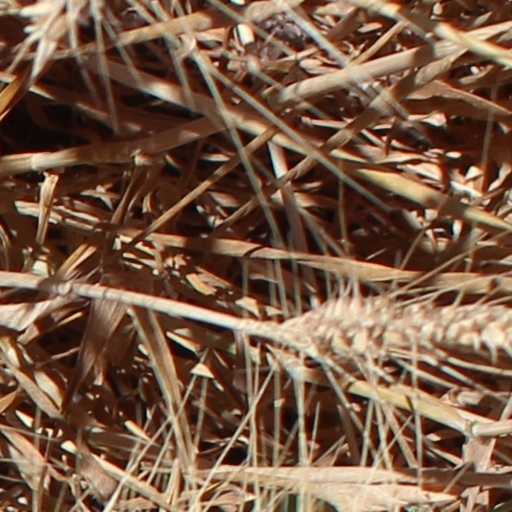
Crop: wheat